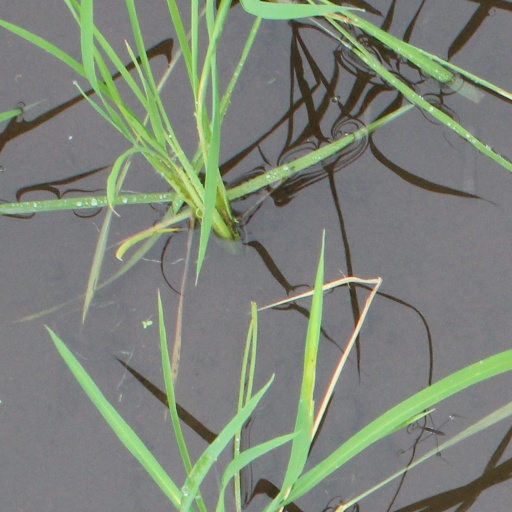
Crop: rice